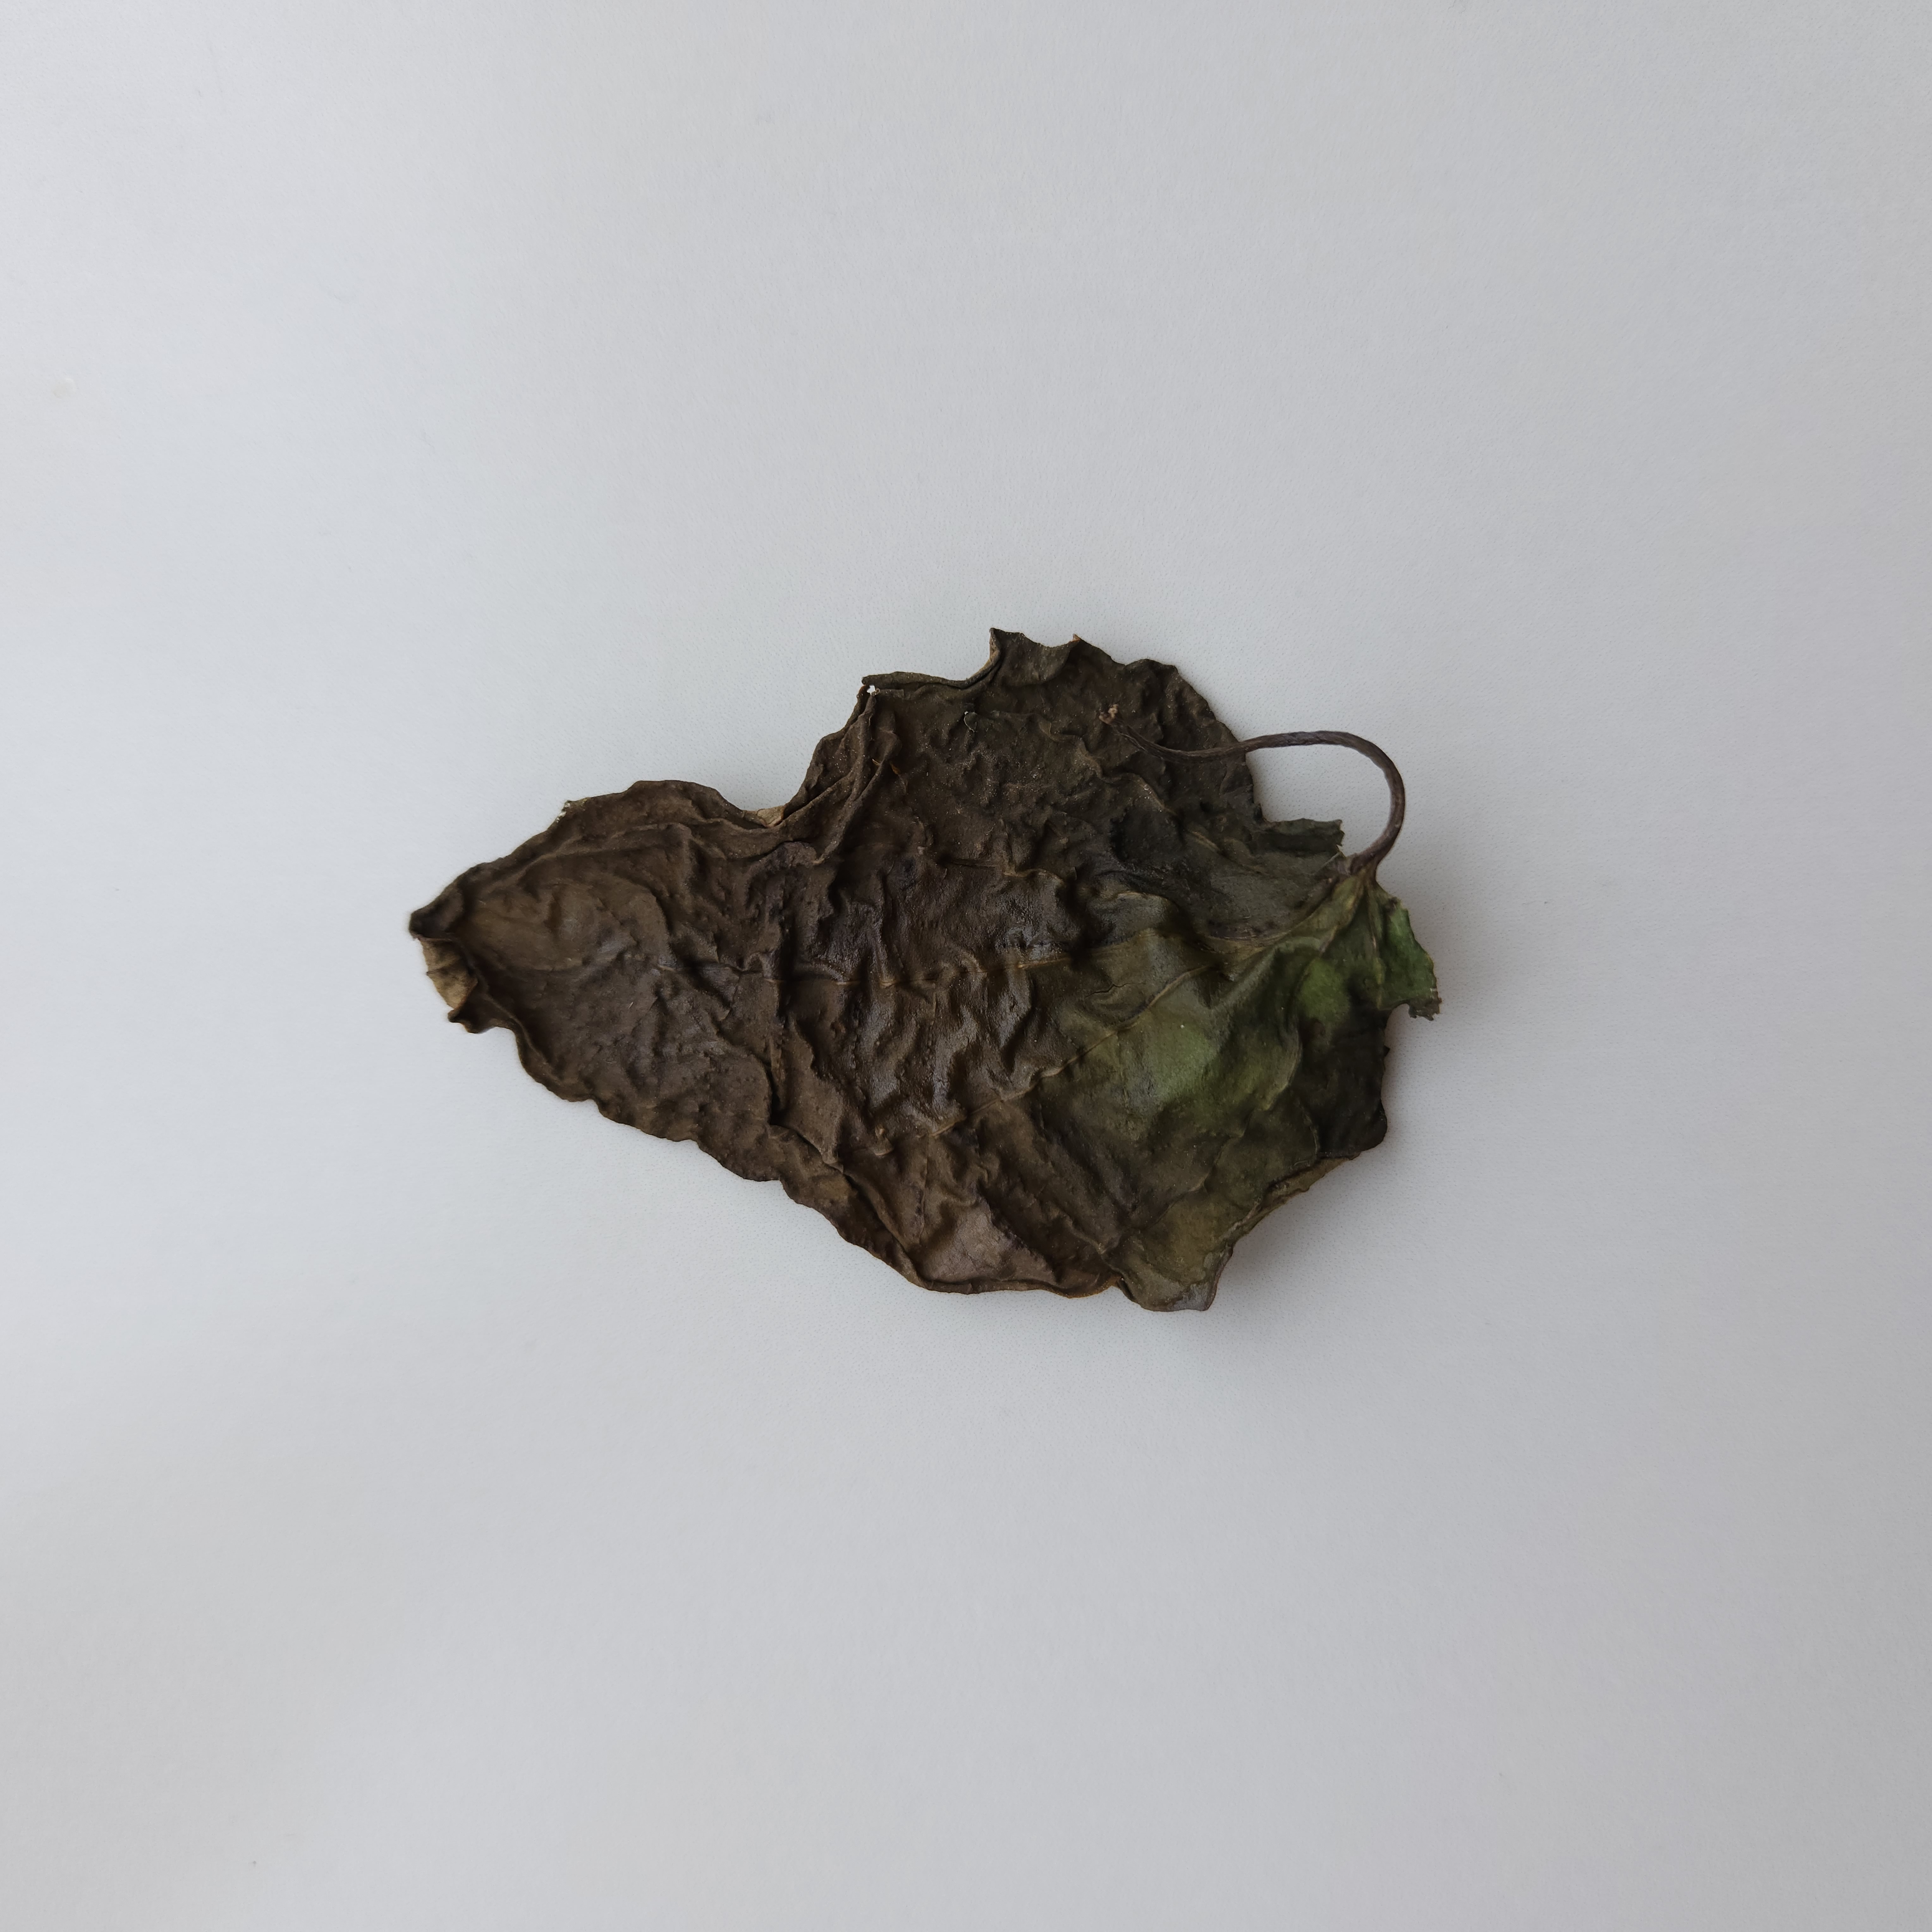
Label: Dried